Beatrice Deloitte Davis

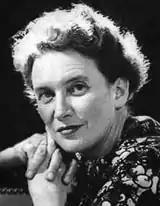
Beatrice Davis

Beatrice Deloitte Davis (28 January 1909 – 24 May 1992) was Australia's first full-time book editor, appointed by Angus & Robertson in 1937. She nurtured a generation of writers and "helped shape Australian literature for half a century".